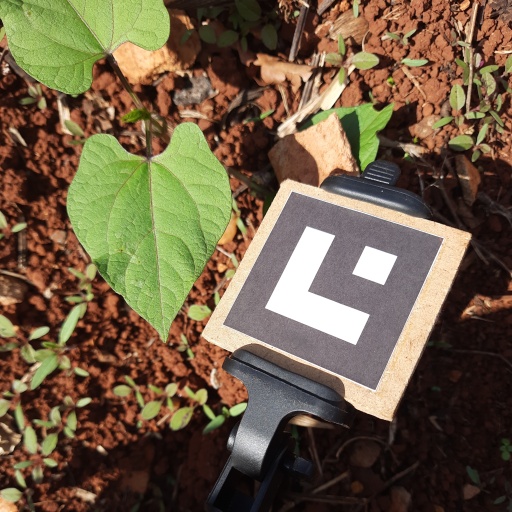
Observations: flat surface, no eating holes, under sunlight